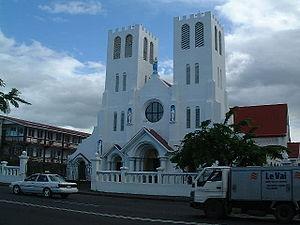
Église catholique à Apia, Samoa